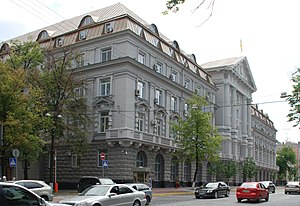
Ukraines sikkerhedstjeneste
SBUs hovedkvarter i Volodymyrska, Kijev
Ukraines sikkerhedstjeneste, SBU er Ukraines nationale efterretnings- og sikkerhedstjeneste oprettet i 1991. SBU har omkring 30.000 ansatte.